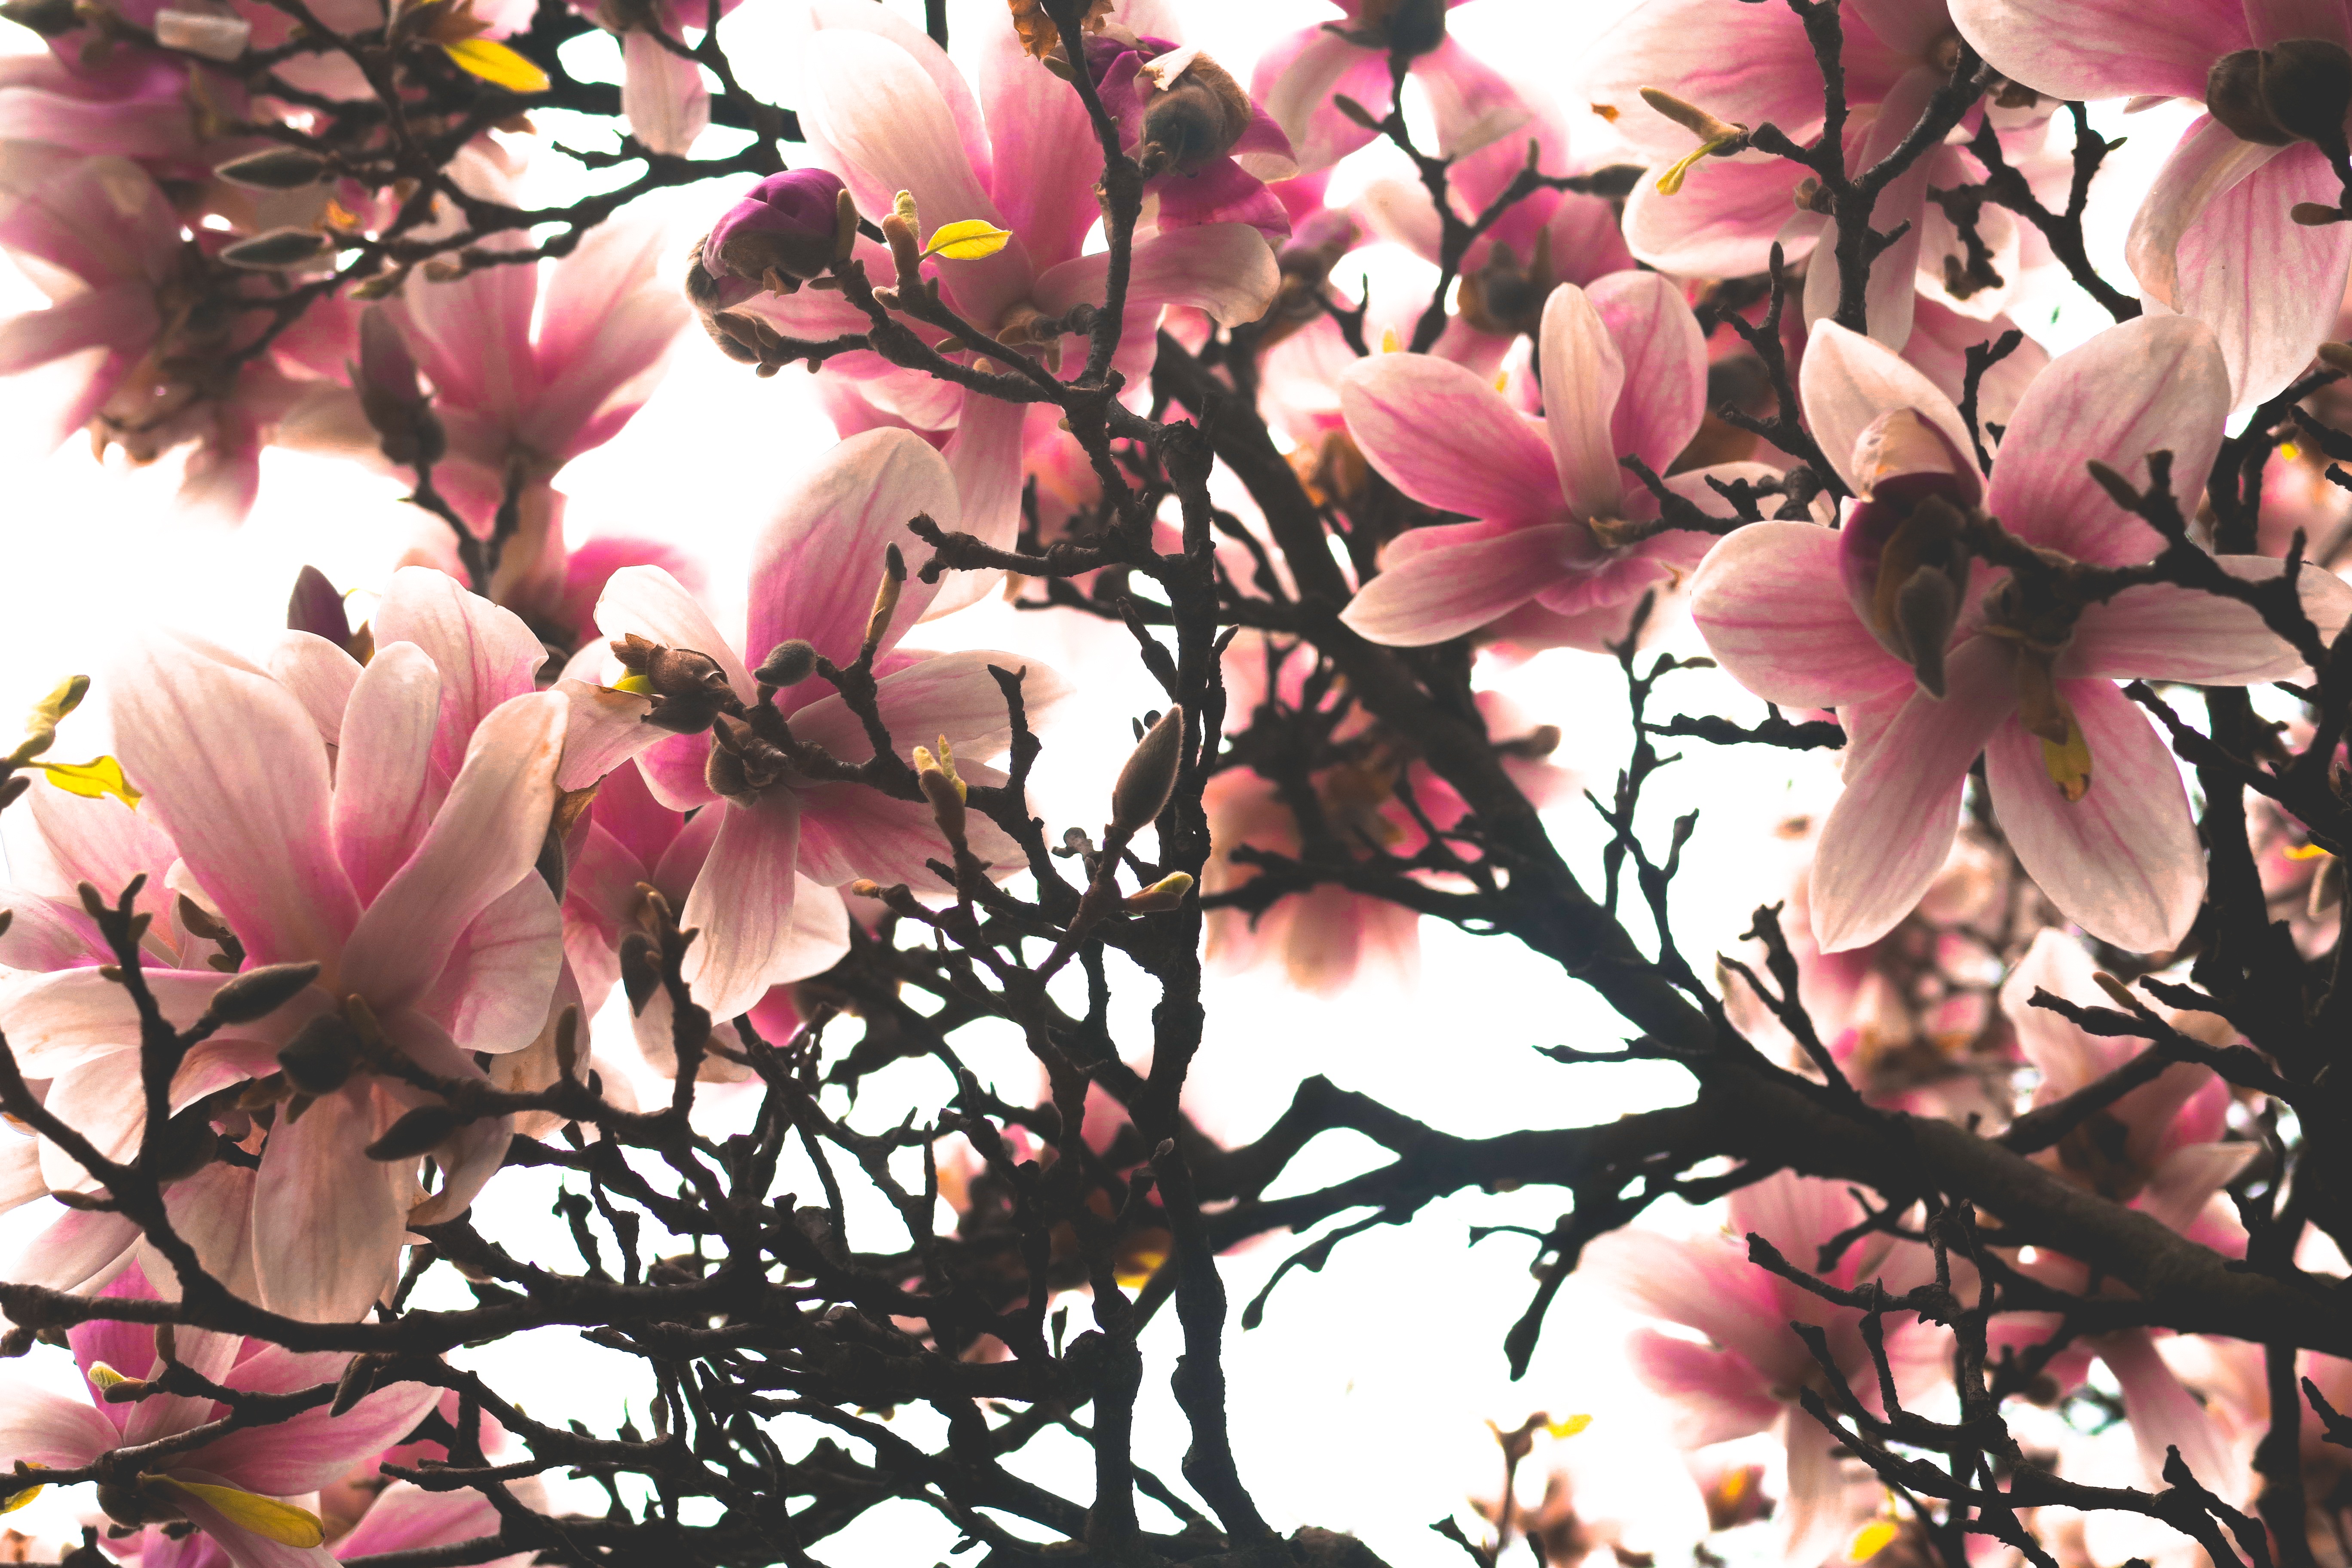
tree, branch, blossom, plant, leaf, flower, petal, spring, autumn, botany, pink, flora, season, cherry blossom, shrub, magnolia, flowering plant, pink blossom, woody plant, land plant